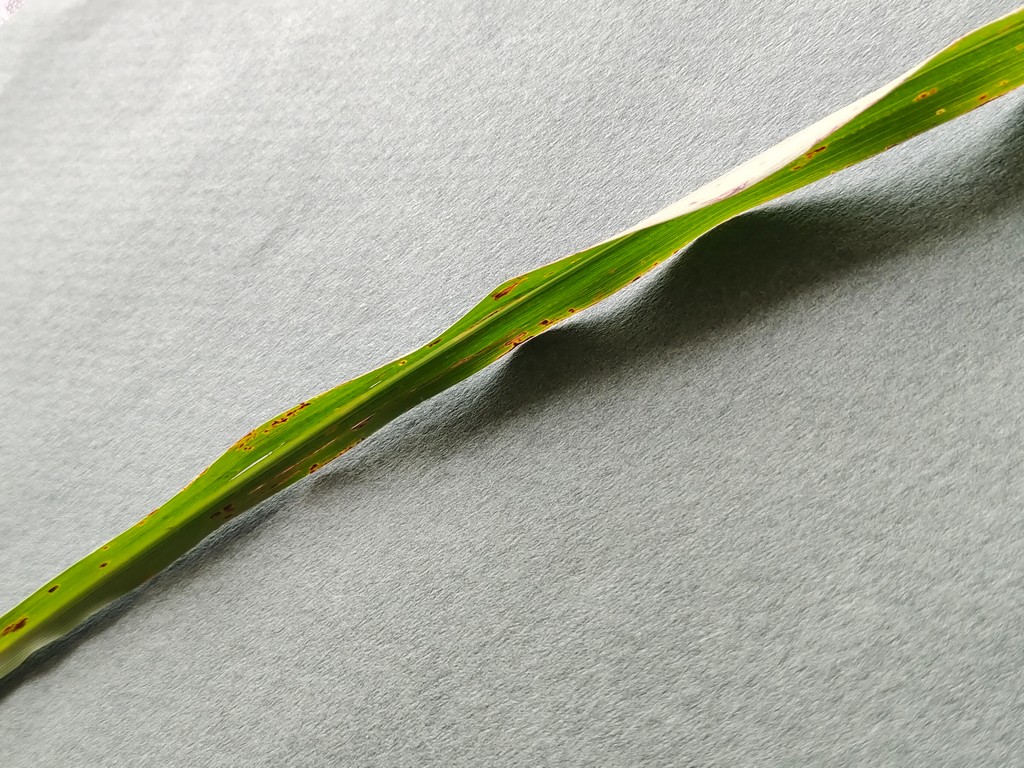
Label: Unhealthy